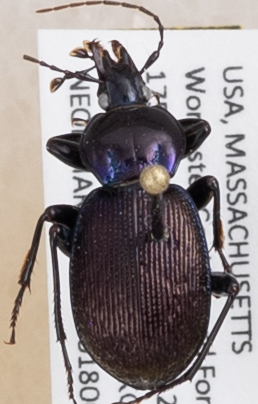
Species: Sphaeroderus stenostomus lecontei
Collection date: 2018-06-19
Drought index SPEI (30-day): -0.9
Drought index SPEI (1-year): -0.54
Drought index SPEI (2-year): -0.8